Ksawerów, Warsaw

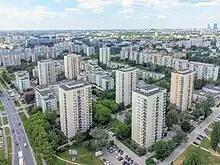
The multifamily residential apartment buildings of the neighbourhood of , in Ksawerów, in 2021.

Ksawerów mostly consists of a residential area, most of which is formed by the multifamily residential apartment buildings. In the northeastern portion of the neighbourhood, to the east from Puławska Street, and to the north from Czerniowiecka Street, is located a residential neighbourhood of single-family detached homes. In the area of Bukowińska Street, Cieszyńska Street, and Czerniowiecka Street, is located the residential neighbourhood of , consisting of seven multifamily residential apartment buildings. In the western portion of Ksawerów, between , Independence Avenue, Wilanowska Avenue, and Langego Street, is located the residential neighbourhood of , which consists of the multifamily residential apartment buildings.